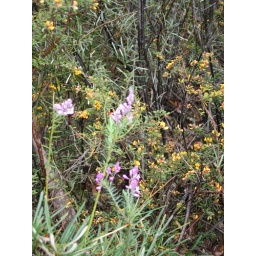
Wild flowers in the forest